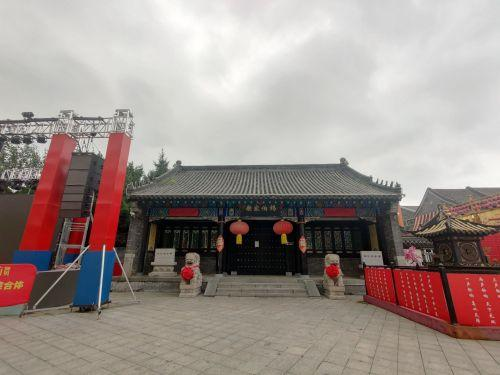
地标名称：太平寺
所在城市：沈阳市·和平区